2010 Tampa Bay Storm season

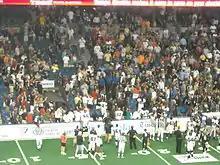
Security tries to get the situation under control after two Orlando players entered the stands and fought with fans.

The Storm looked to take their second win in The War on I-4 in 2010. They entered the game having already known the Jacksonville Sharks wrapped up the division championship with a win the night before. This meant that win or lose to the Preds, the Storm would be heading to Tulsa for the conference semifinals against the Talons.